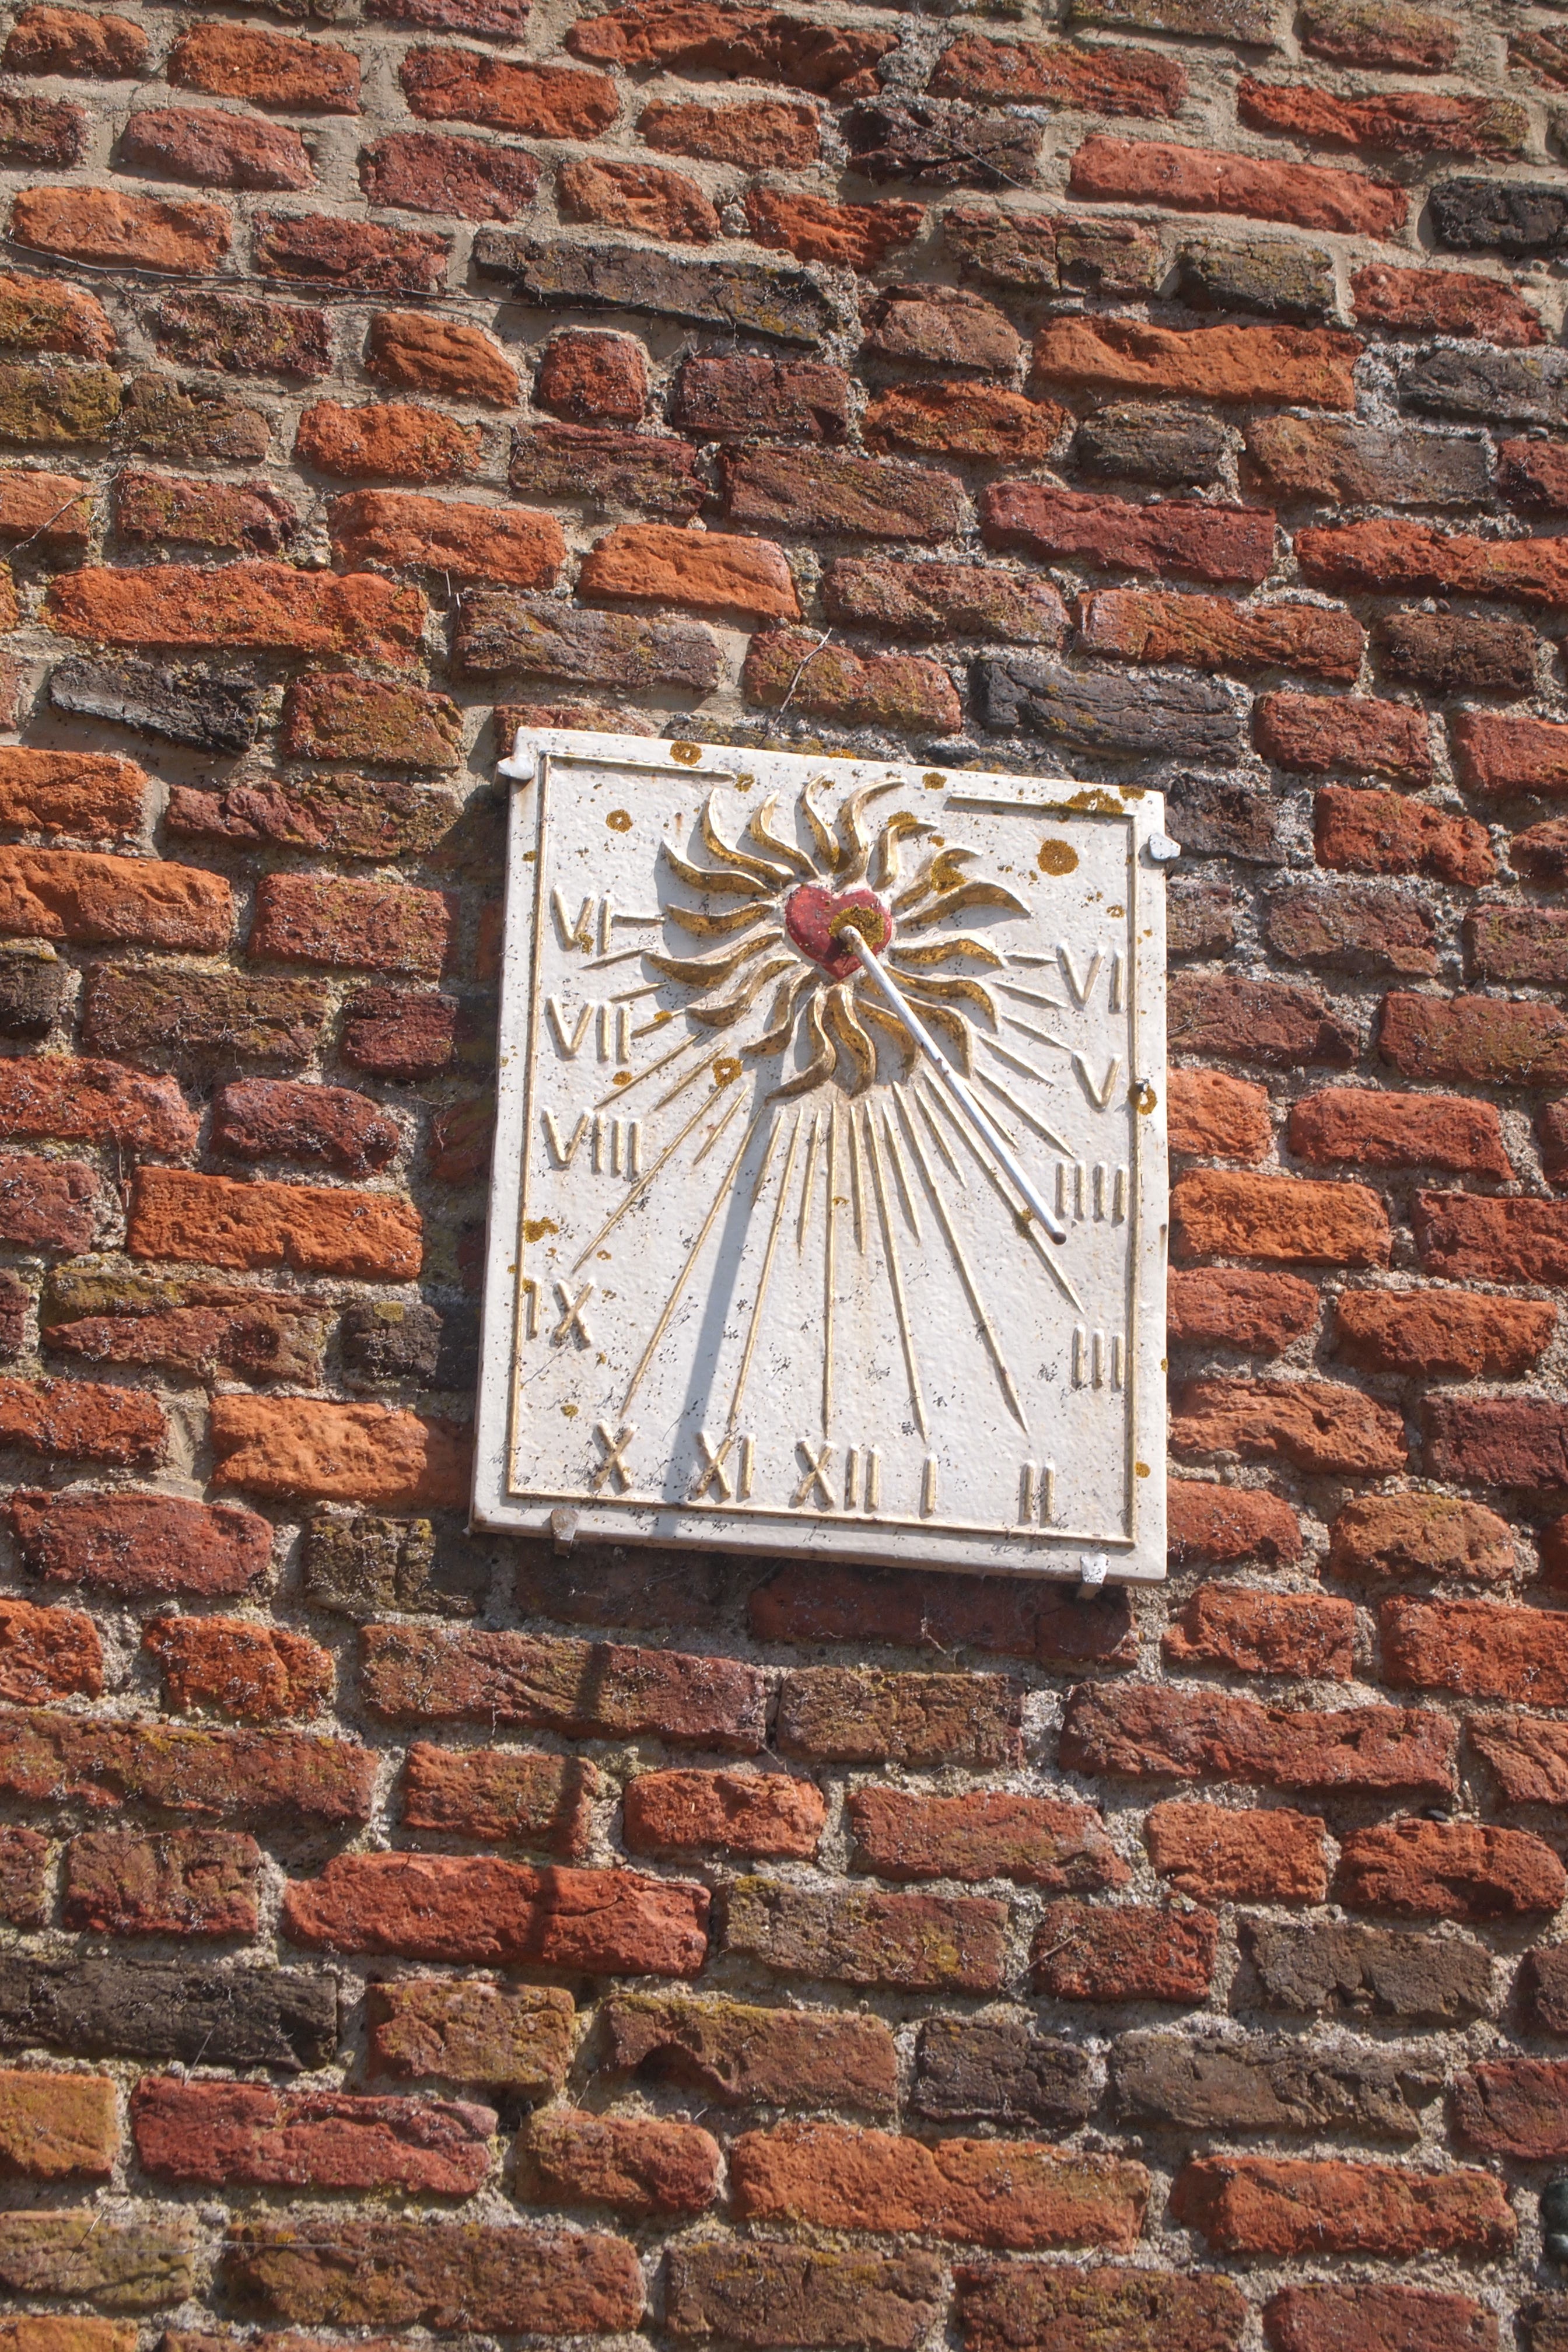
wood, sun, window, wall, monument, brick, material, historic building, netherlands, brickwork, sundial, old wall, red stones